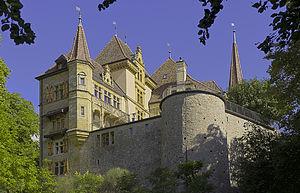
Gorgier, Château de Gorgier
Gorgier est une localité de La Grande Béroche et une ancienne commune suisse du canton de Neuchâtel, située dans la région Littoral.